Perth Scorchers

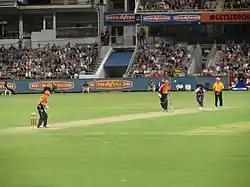
Perth Scorchers taking on Hobart Hurricanes at the WACA Ground in 2011

The majority of the initial Scorchers squad was recruited from the Western Australia cricket team, with the addition of West Australian Simon Katich and international imports South Africa's Herschelle Gibbs and England's Paul Collingwood. Brad Hogg was recruited despite having not played state or international cricket since the 2007–08 season.